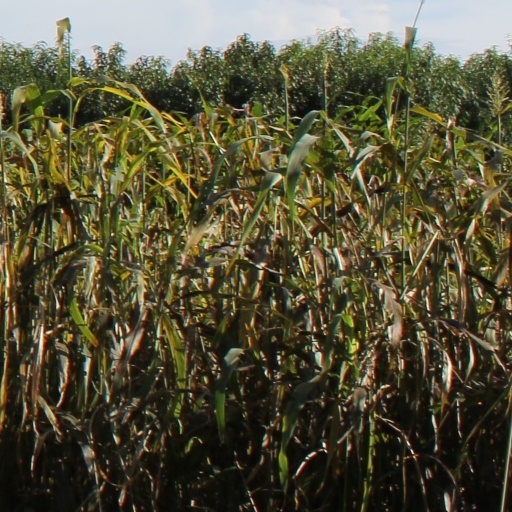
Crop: sorghum